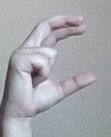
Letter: thal